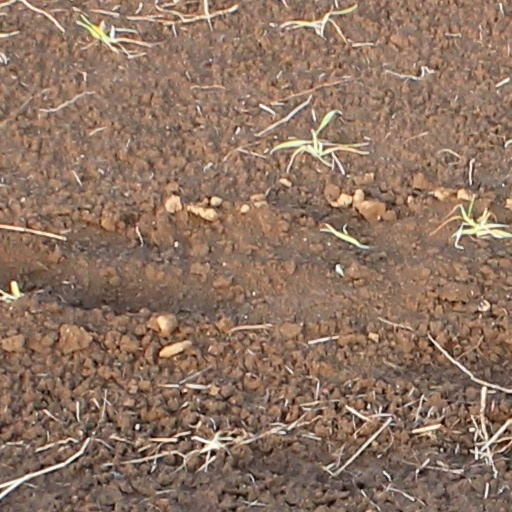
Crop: wheat